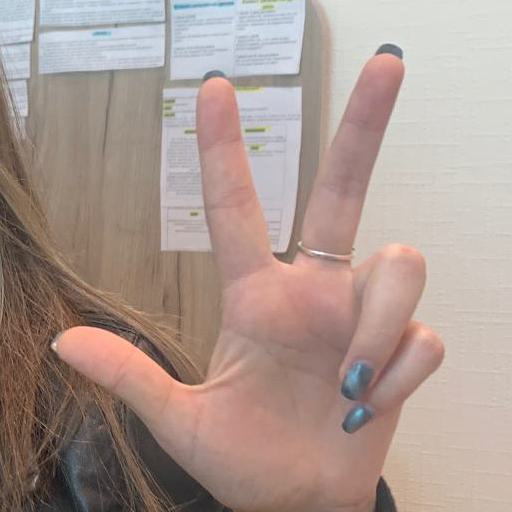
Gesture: three2